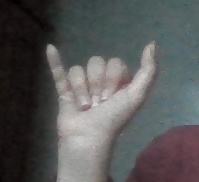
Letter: ya